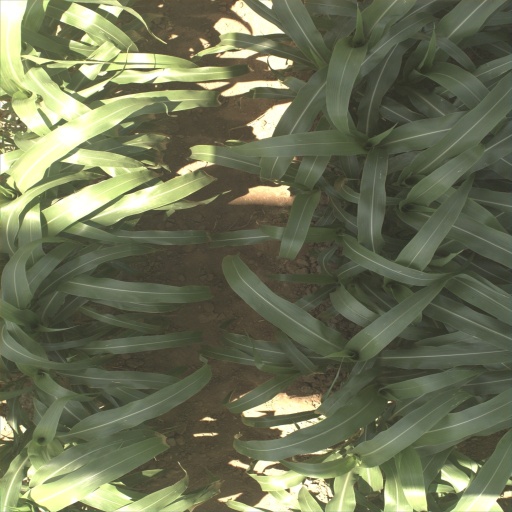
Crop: sorghum